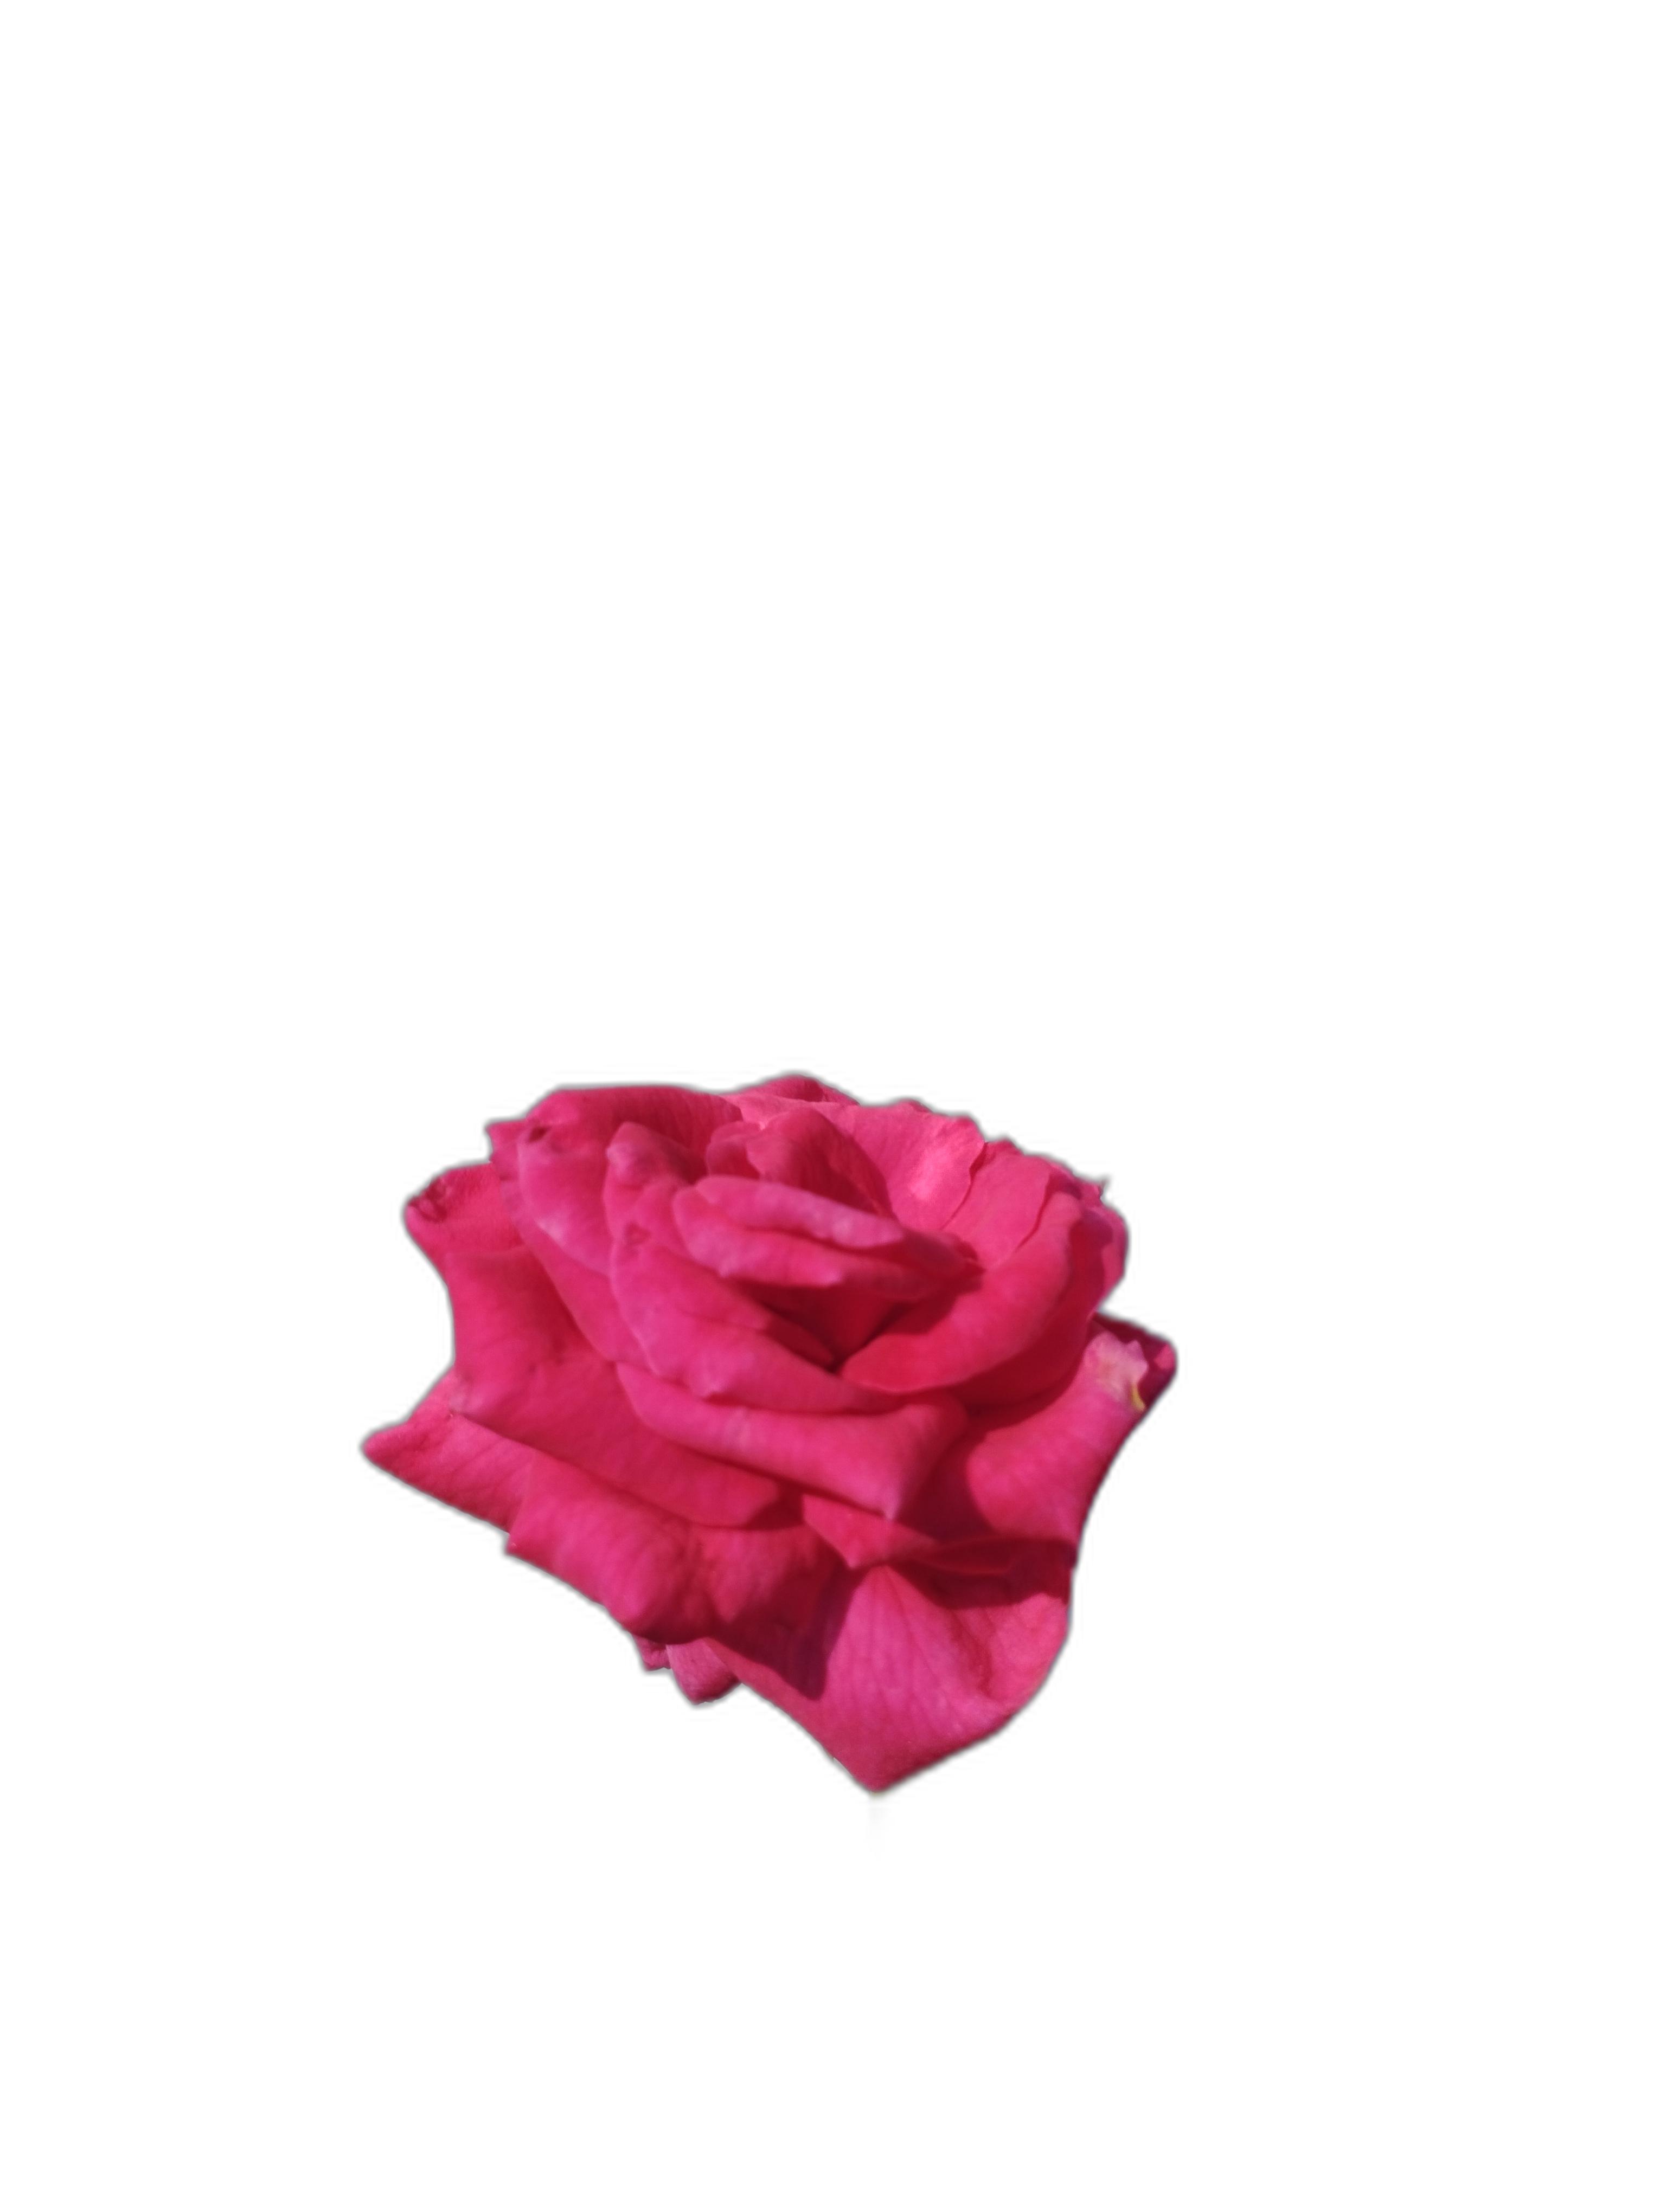
Label: Rose